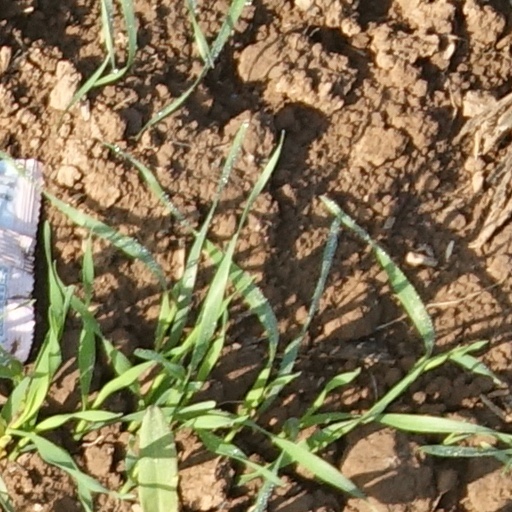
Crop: wheat